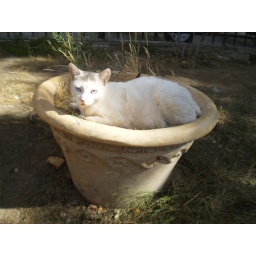
Cat in flower pot